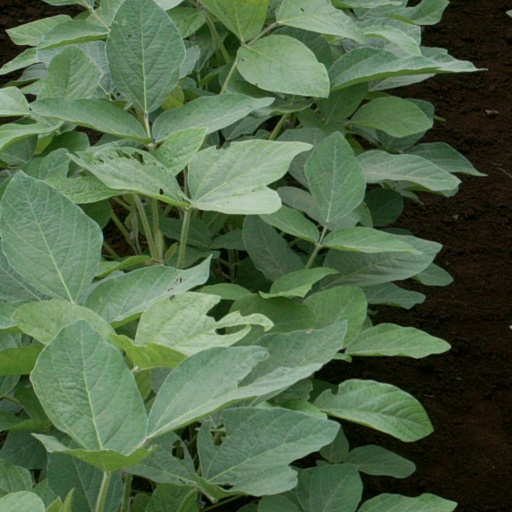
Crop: soybean